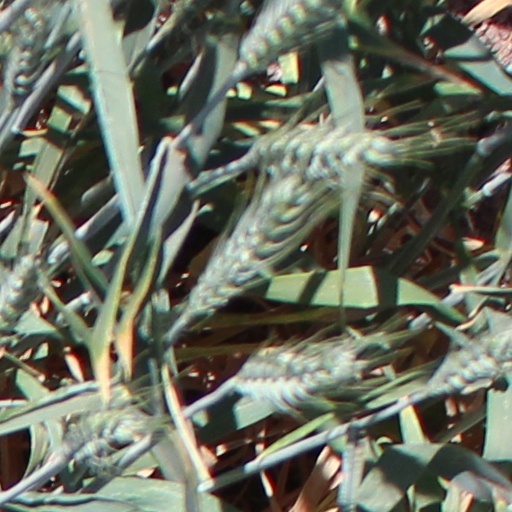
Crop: wheat